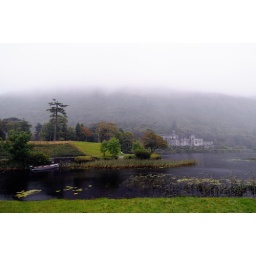
Neo-Gothic country house built in the 1860's is now home to Benedictine nuns and a girls boarding school.